Jesús Evaristo Casariego Fernández-Noriega

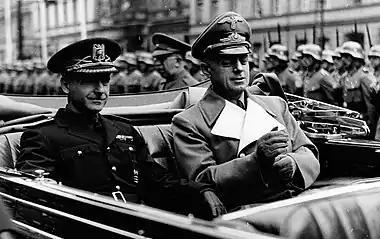
Serrano Suñer in Berlin, 1940

Following the Nationalist victory Casariego returned to Madrid. At that time he already must have had access to at least some individuals forming top layer of Francoist Spain, Ramón Serrano Suñer having been one of them; he launched a bid to restart publishing "El Siglo Futuro" and "La Nación", and possibly to assume management of one of these dailies. Serrano appreciated Casariego's vehement anti-Left militancy yet remained skeptical about his Traditionalist leaning; eventually Casariego was marked as director of "El Alcázar", a Toledo-based „diario del frente de Madrid” freshly transferred to Madrid and coveted by two competing organizations. Its original manager was fired at the first opportunity and in October 1939 Casariego assumed directorship of the daily, first temporarily and them permanently. His nomination reflected the Francoist concept of "doctrina de información": parent companies were free to propose managers, but Ministry of Interior was free to reject or confirm them; commercially they were responsible before the board, politically before the state administration.